Metal sulfur dioxide complex

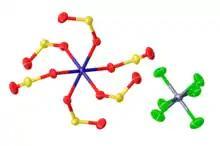
Portion of the structure of [Ni(SO)](AsF), showing the dication and one of two AsF anions.

Sulfur dioxide forms complexes with many transition metals. Most numerous are complexes with metals in oxidation state 0 or +1.